Richard Fariña

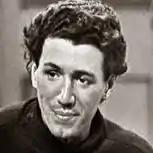
Fariña

Richard George Fariña (March 8, 1937 – April 30, 1966) was an American folksinger, songwriter, poet and novelist.